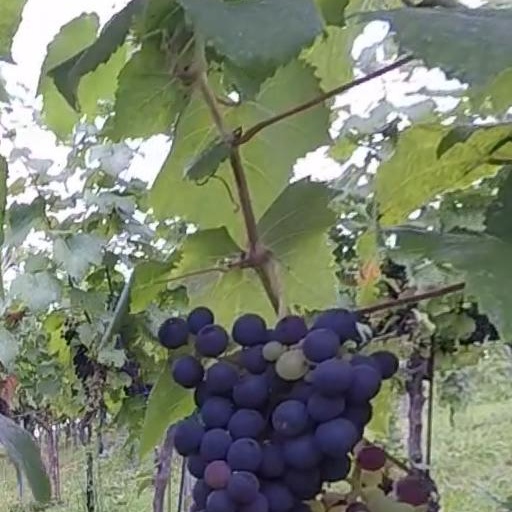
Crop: grape